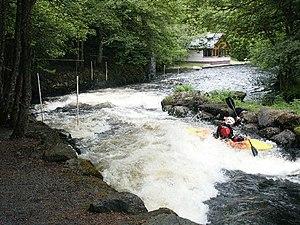
Les 12ᵉ championnats du monde de descente en canoë-kayak de 1981 se sont tenus à Bala au Royaume-Uni, sous l'égide de la Fédération internationale de canoë.